Thalattosauria

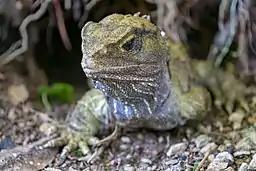
Many 20th-century paleontologists considered thalattosaurs to be an independent offshoot of formerly terrestrial reptiles closely related to squamates (such as lizards) or rhynchocephalians (such as the tuatara, pictured)

When first named by Merriam in 1904, Thalattosauria was only known by the species "Thalattosaurus alexandrae". Based primarily on the overall skull shape, it was hypothesized to have been close to the reptile order Rhynchocephalia, which includes "Sphenodon" (the living tuatara). Nevertheless, "Thalattosaurus" was recognized as distinct enough to be given its own order, and was tentatively grouped along with Rhynchocephalia in the group Diaptosauria, a collection of various "primitive" reptiles now known to be polyphyletic. Within Diaptosauria, thalattosaurs were also considered very closely related to choristoderes and "Proganosauria" (parareptiles). Comparisons were also made with Parasuchia (phytosaurs), Lacertilia (lizards), and "Proterosuchus", but dismissed as incompatible with proposed evolutionary schemes.